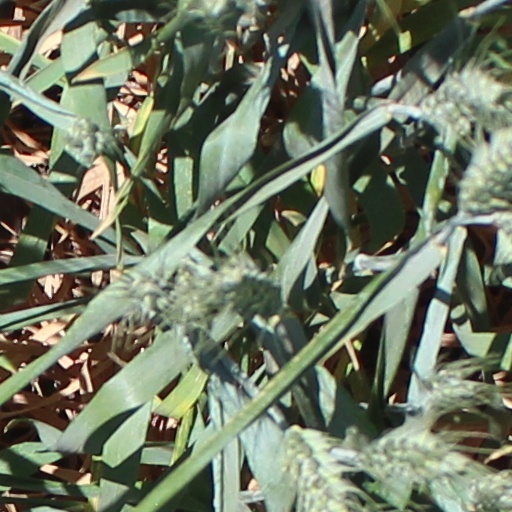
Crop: wheat